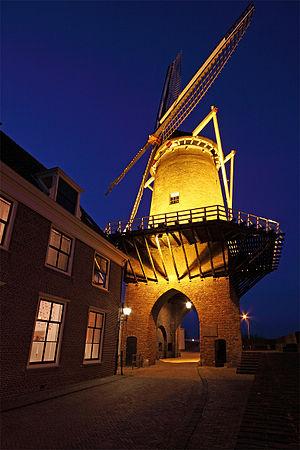
Cet article recense les moulins à vent de la province d'Utrecht, aux Pays-Bas.